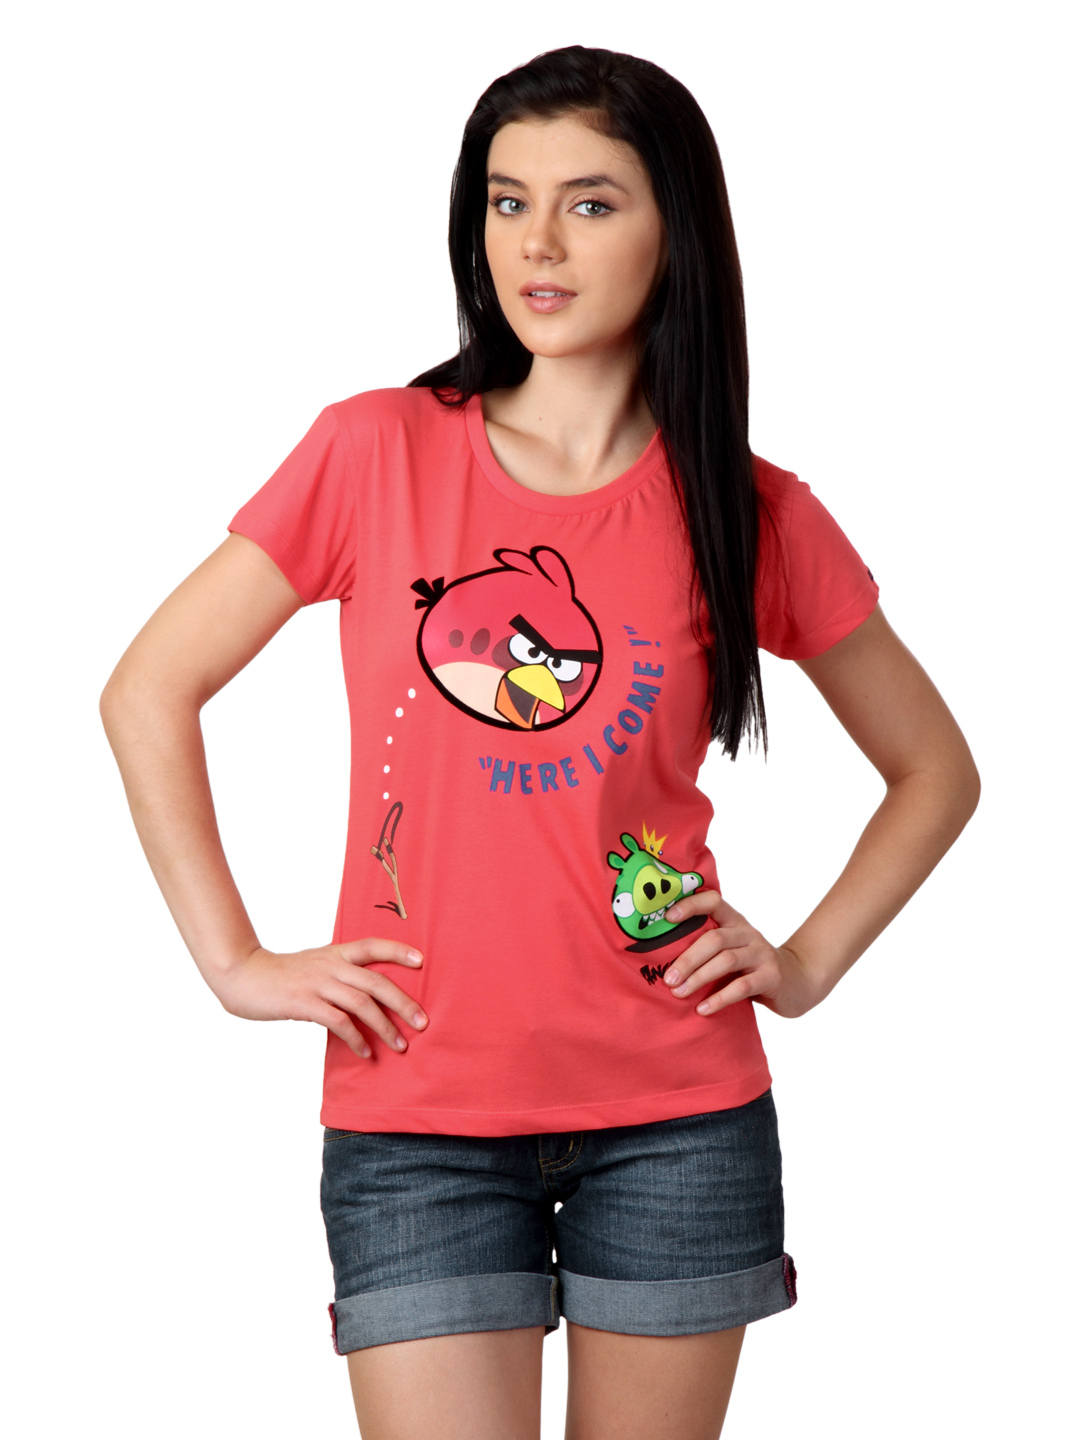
Angry Birds Women Coral T-shirt
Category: Apparel / Topwear / Tshirts
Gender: Women
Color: Red
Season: Summer 2015
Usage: Casual